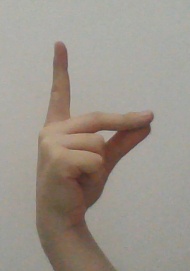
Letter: ta